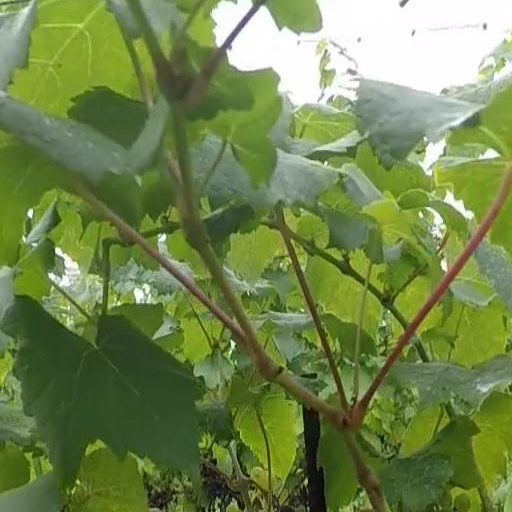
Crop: grape